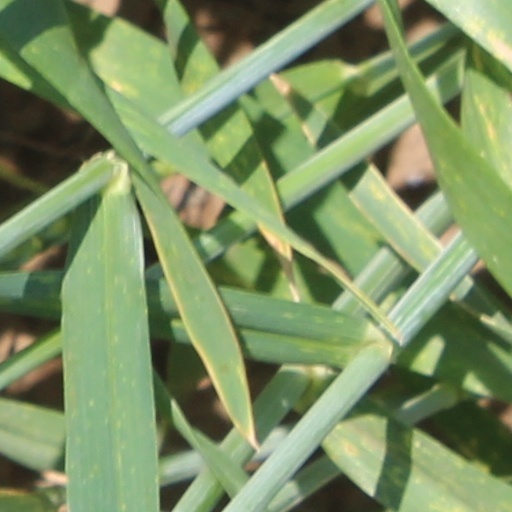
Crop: wheat